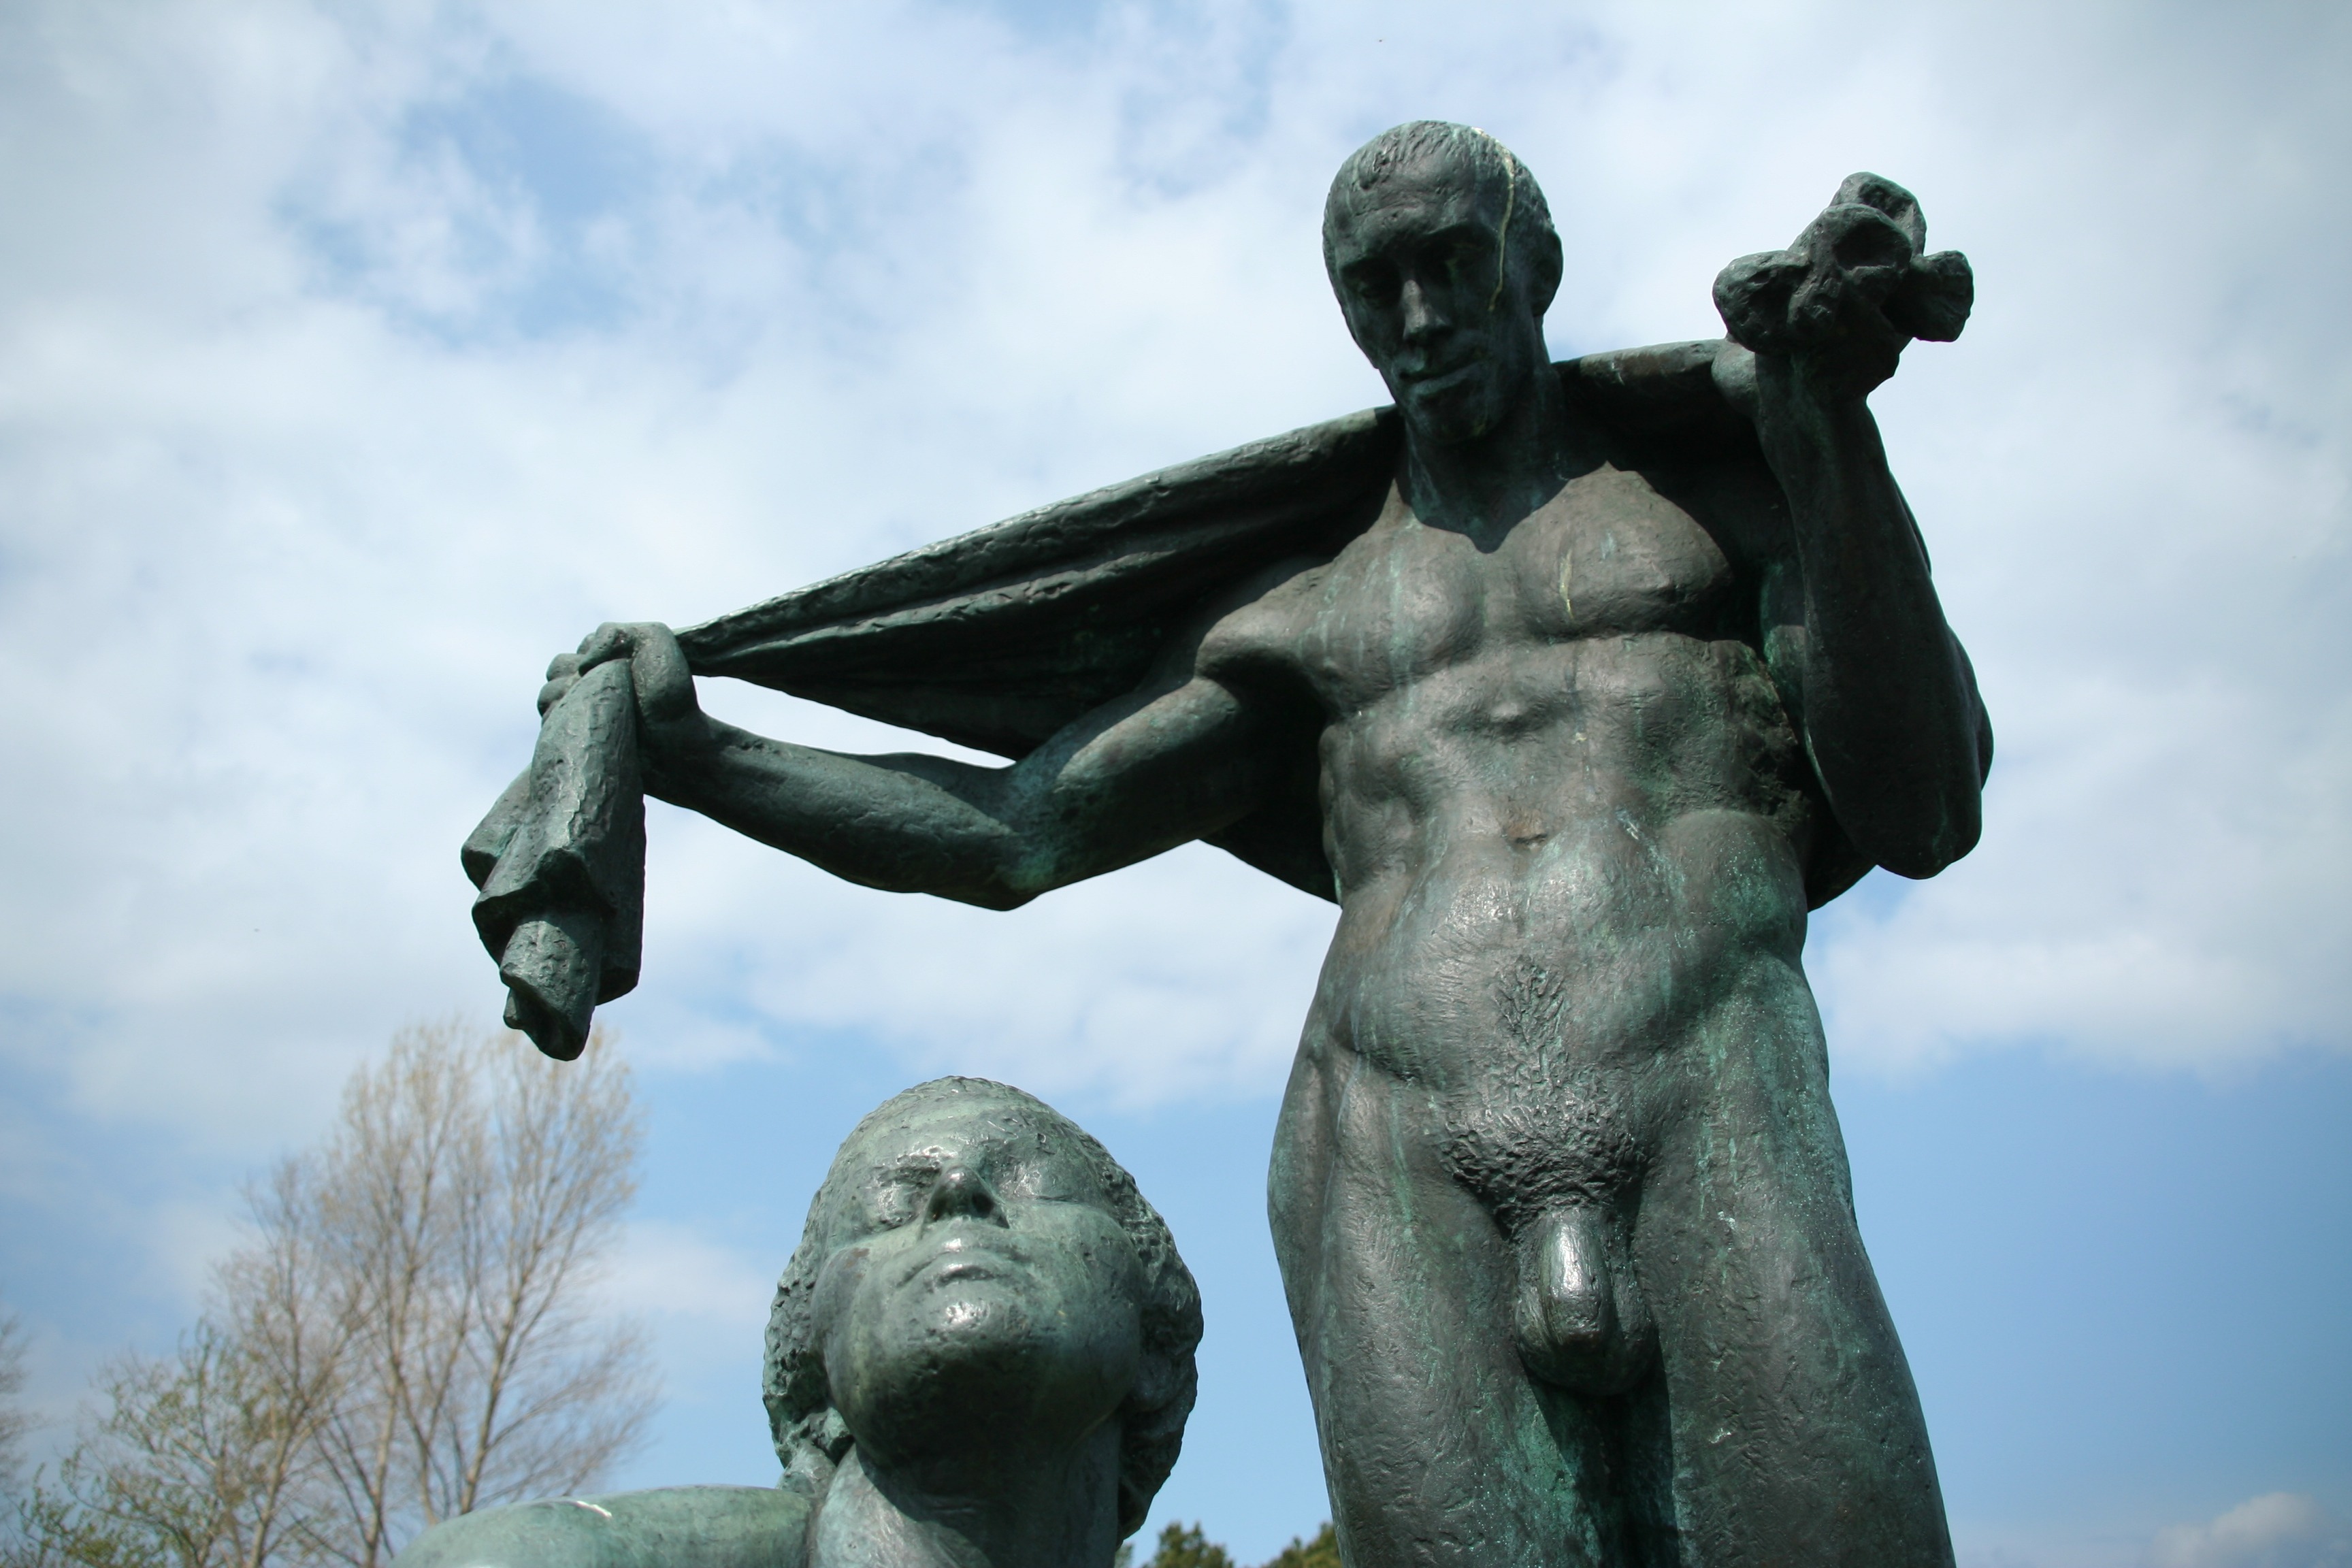
man, monument, statue, artwork, sculpture, art, figure, naked, prora, mythology, bronze statue, rugen